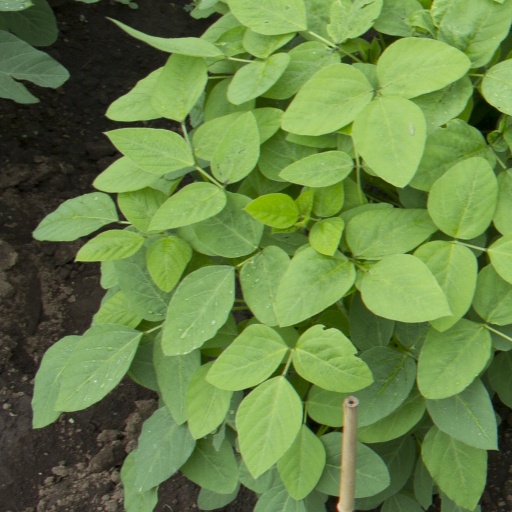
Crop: soybean